For Love's Sake

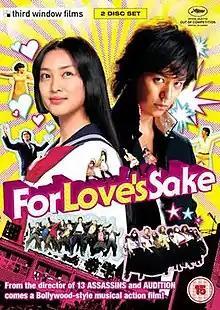

is a 2012 Japanese experimental musical romance film directed by Takashi Miike based on the manga series "Ai to Makoto" by Ikki Kajiwara and Takumi Nagayasu. It premiered at the Cannes Film Festival on May 21, 2012, where it was presented out of competition. Previous adaptations of the manga series had been titled "Love and Truth" in English but this 2012 film version was alternatively titled "For Love's Sake" in English.